Posts and telecommunications in Lebanon

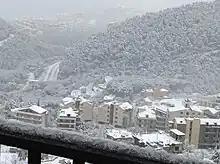
The satellite earth station in Jouret el Ballout

An interesting player during these years is the French company Radio-Orient, which continued to assume a central position in the telephone sector even after Lebanon's independence. It hosted the first international telephone services in Lebanon, in 1952, and the first Telex services, ten years later. Most importantly, the firm retained its exclusive concession over radio-electric communications with Europe and North-America. Lebanon's attempt to tax the company in 1956 led the French government to initiate a lawsuit in its defense at the International Court of Justice. It was only nationalized belatedly, in 1972: The new public entity, the Organisme de Gestion et d'Exploitation de Radio Orient, which would later be known as Ogero, then inherited Radio-Orient's de facto monopoly.